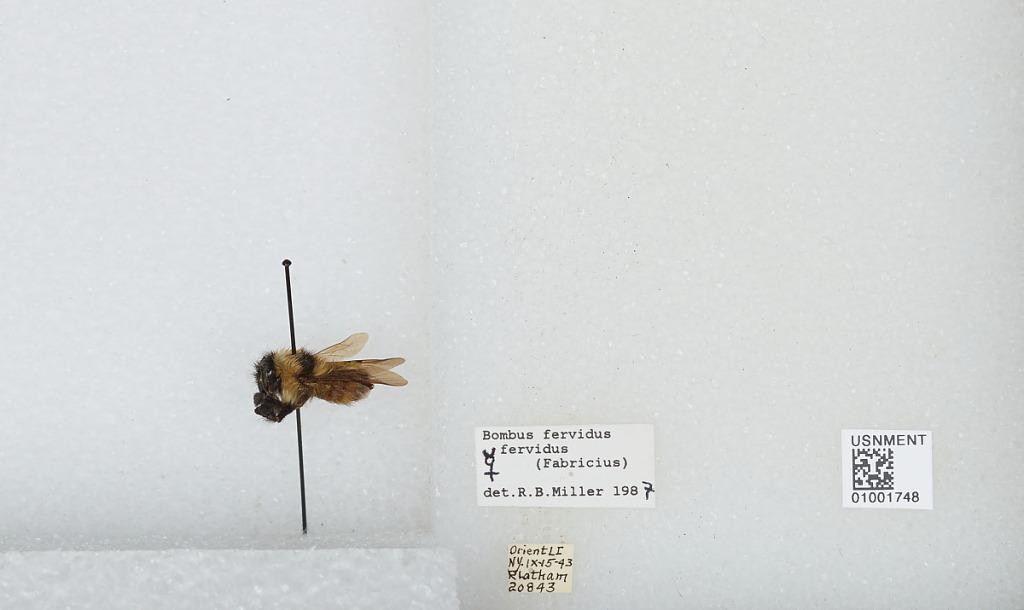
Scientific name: Bombus (Fervidobombus) fervidus fervidus (Fabricius)
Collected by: R. Latham
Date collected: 1943-9-15
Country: United States
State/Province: New York
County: Suffolk
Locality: Orient, Long Island
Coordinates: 41.139, -72.3034
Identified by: Miller, R. B.